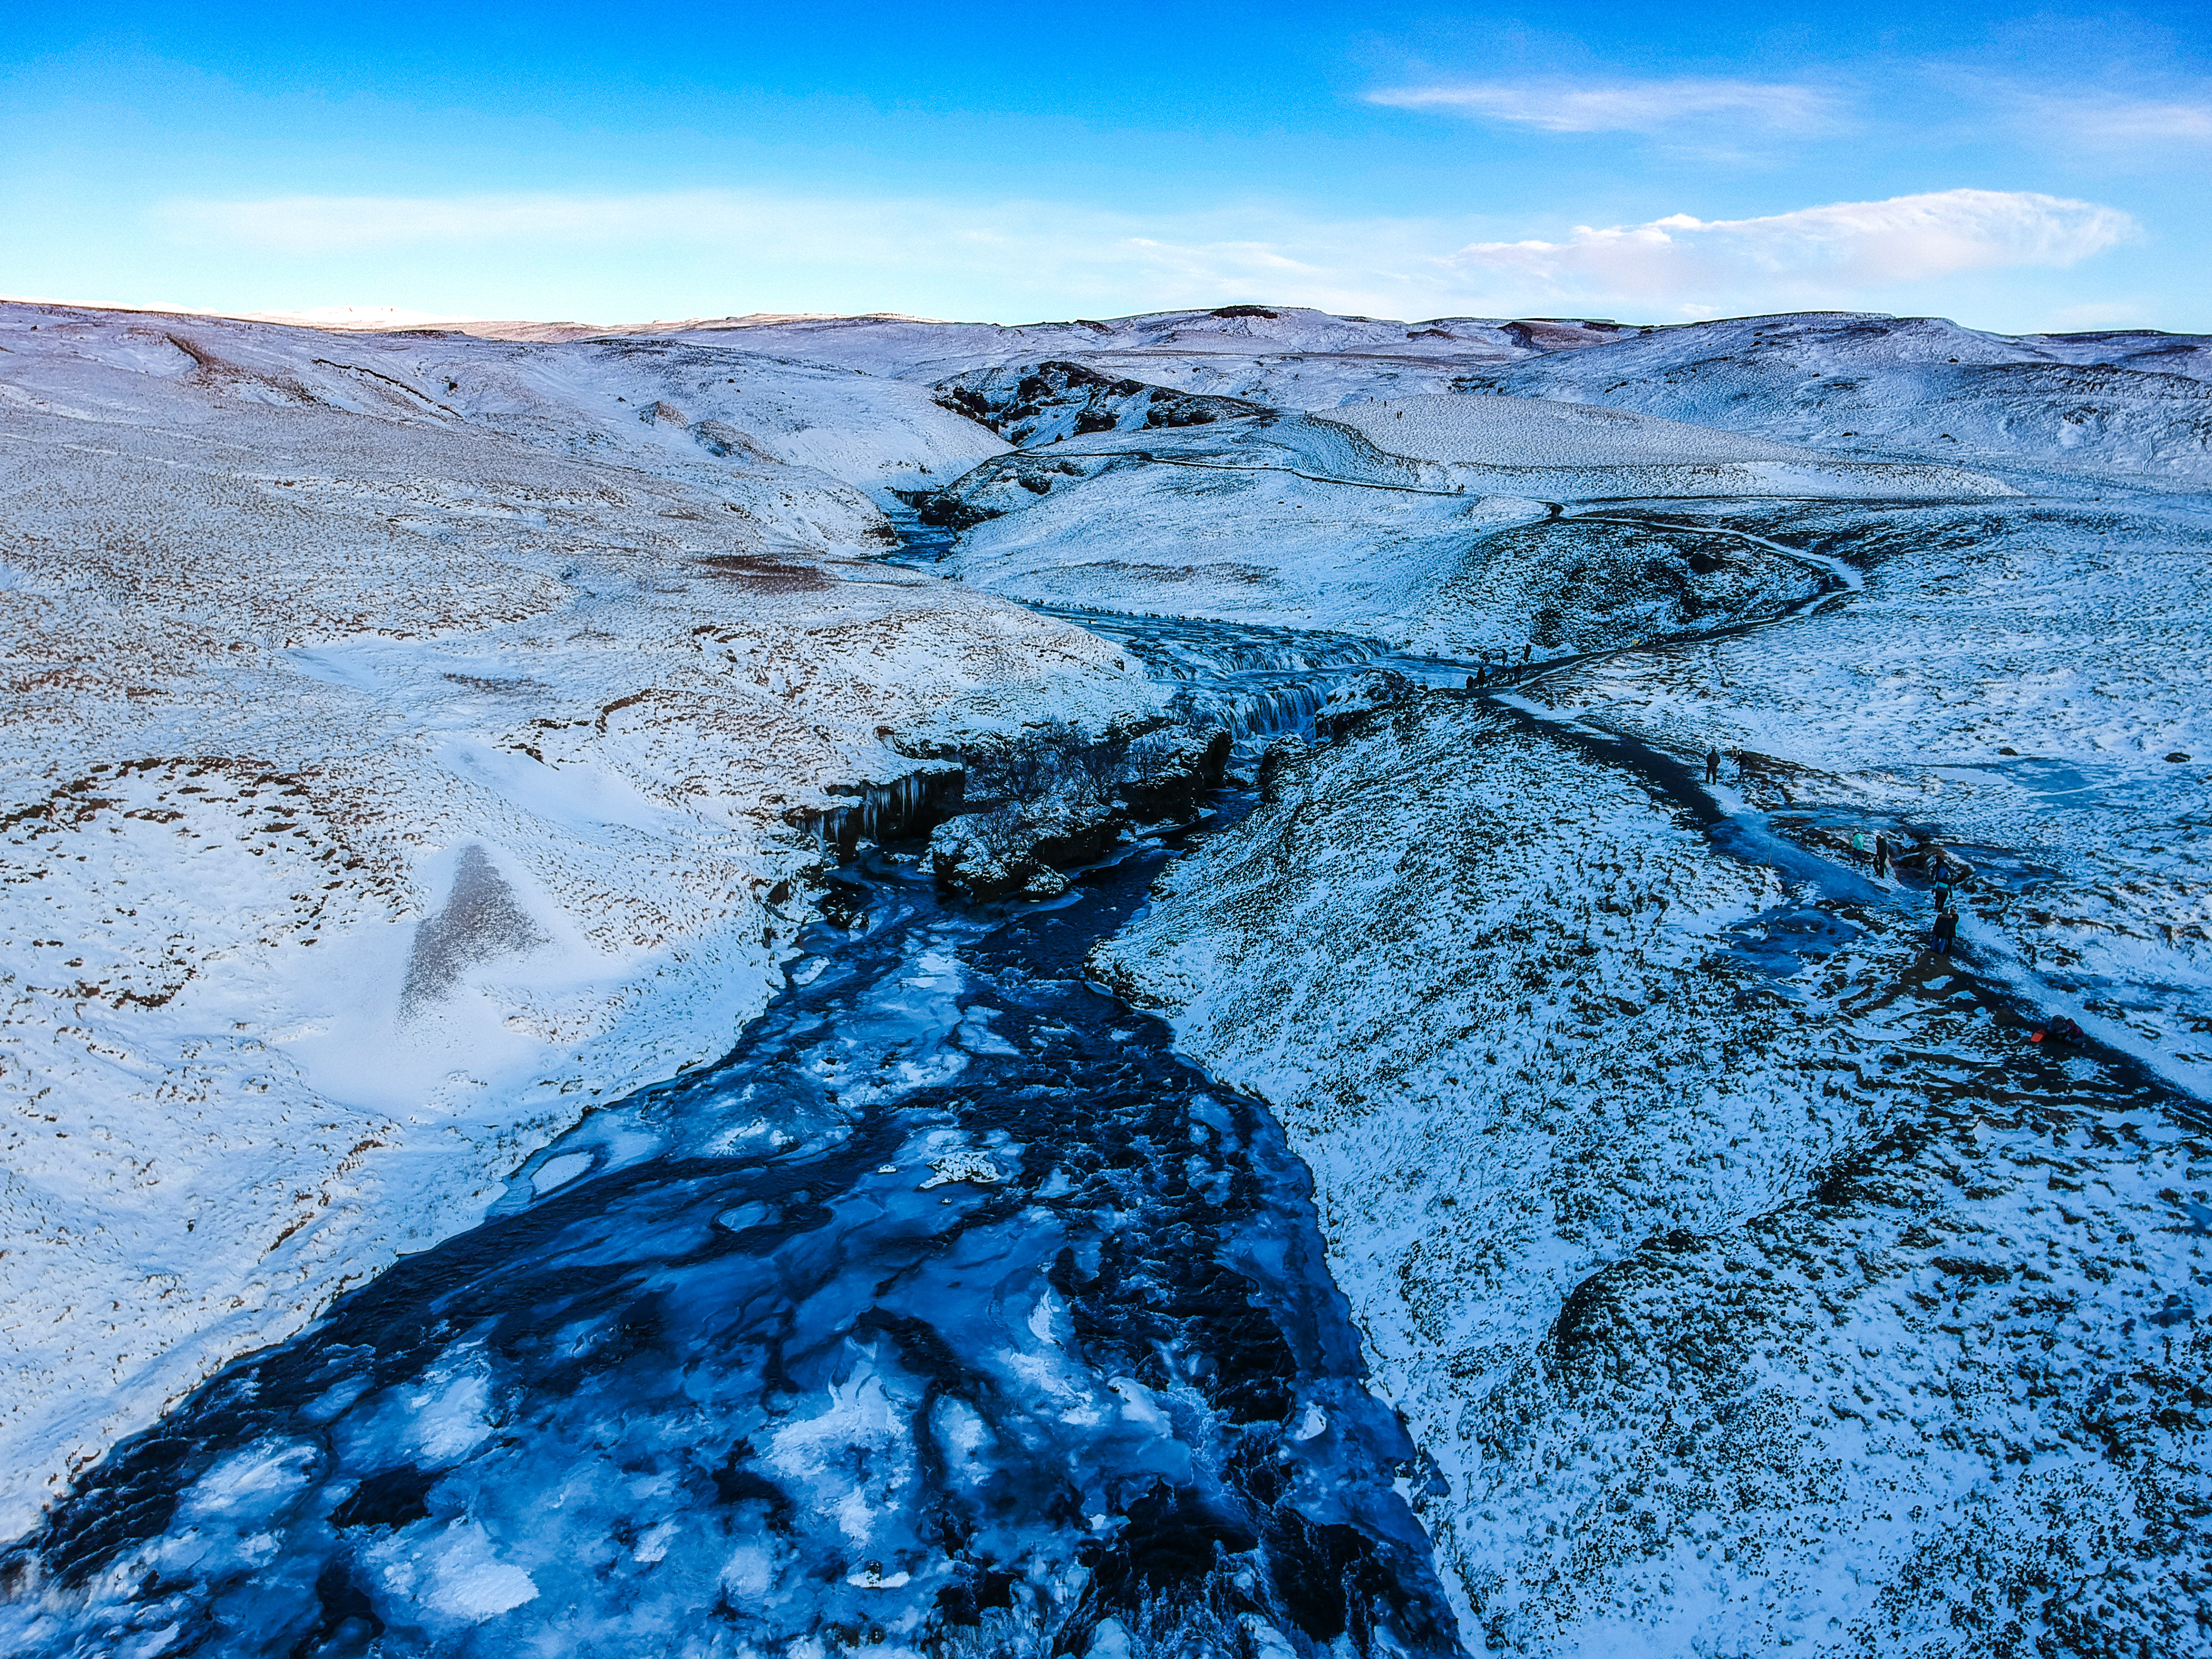
blue, sky, mountainous landforms, mountain, natural landscape, wilderness, winter, freezing, geological phenomenon, snow, rock, landscape, hill, geology, fell, ice, reflection, glacier, tree, glacial landform, ridge, cloud, tundra, mountain range, national park, ocean, ice cap, formation, arctic